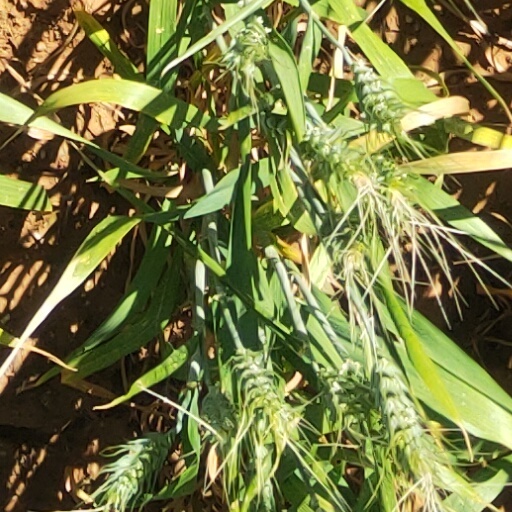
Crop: wheat